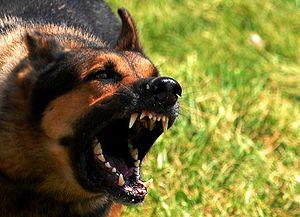
Chien blanc est un roman de Romain Gary, écrit en 1969 et publié le 20 mars 1970 aux éditions Gallimard. Il a été adapté au cinéma dans le film Dressé pour tuer réalisé par Samuel Fuller en 1982.